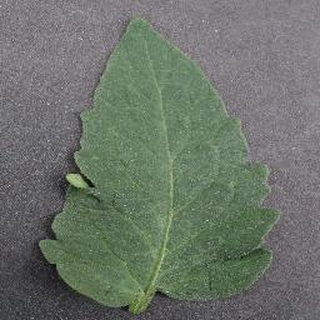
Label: healthy_tomato